Monte Generoso railway

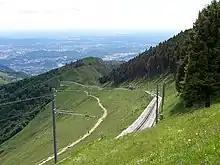
The track descending from the summit, with the Lombardy Plain in the background.

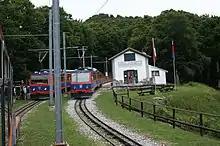
Bellavista station and restaurant, with passing trains.

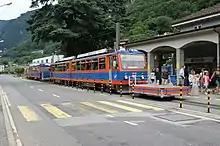
Trains waiting to depart from the Capolago-Riva San Vitale station.

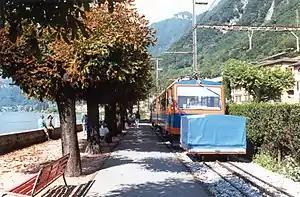
Capolago: the terminus of Monte Generoso railway near "Capolago Lago" landing on the shore of Lake Lugano. The mainline railway is behind the hedge to the right.

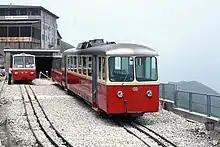
Diesel railcars at the summit prior to electrification: Bhm 1/2 (left), Bhm 2/4 (right).

The Monte Generoso Railway or Ferrovia Monte Generoso (MG) is a mountain railway line in the Italian speaking canton of Ticino, in south-east Switzerland. The line runs from Capolago, on Lake Lugano, to a terminus near the summit of Monte Generoso. It is the highest railway in Ticino. The summit offers extensive views over the Lombardy Plain, part of the Po Valley, and towards the Alps.